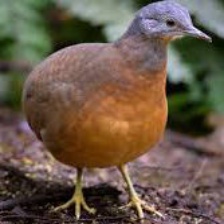
Species: GREAT TINAMOU
Scientific name: TINAMUS MAJOR